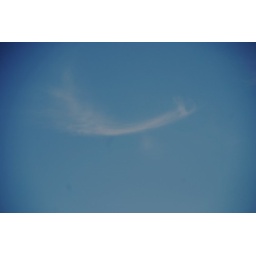
a cloud in the form of a flying swan